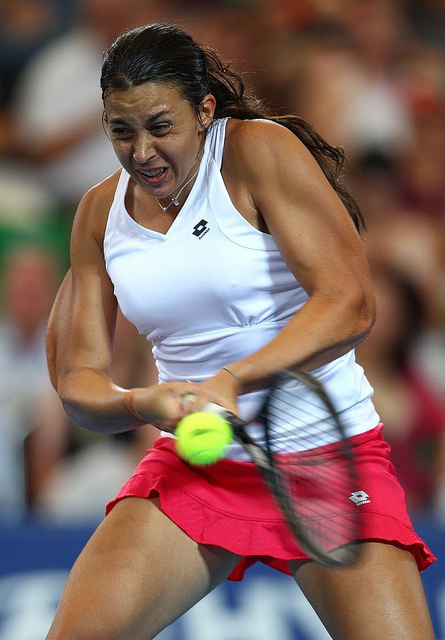
người phụ nữ đang vung vợt tennis đánh bóng